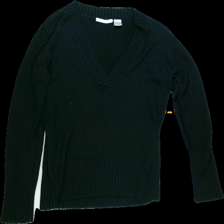
View: front
Type: Sweater
Category: Ladies
Brand: Not Applicable
Colors: Black
Material: 100% Acry
Pattern: Plain
Cut: Regular, V-collar
Size: 42
Season: All
Trend: No trend
Stains: No
Price range: <50
Recommended usage: Recycle